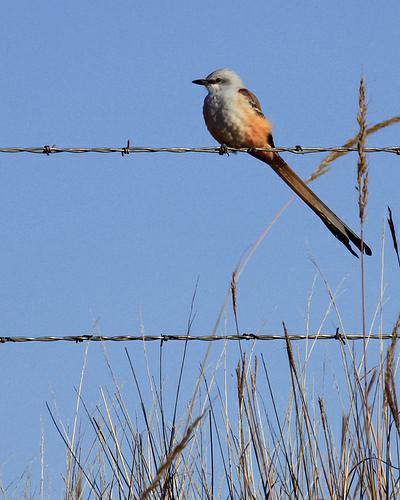
A photo of a scissor tailed flycatcher